Hypermobility spectrum disorder

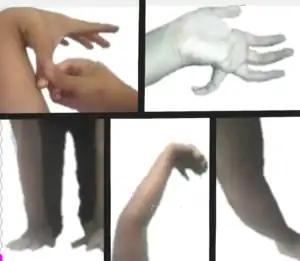
Beighton score

Hypermobility spectrum disorder (HSD), related to earlier diagnoses such as hypermobility syndrome (HMS), and joint hypermobility syndrome (JHS) is a heritable connective tissue disorder that affects joints and ligaments. Different forms and sub-types have been distinguished, but it does not include asymptomatic joint hypermobility, sometimes known as double-jointedness.